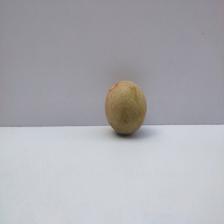
Size: Medium